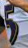
Number: 5